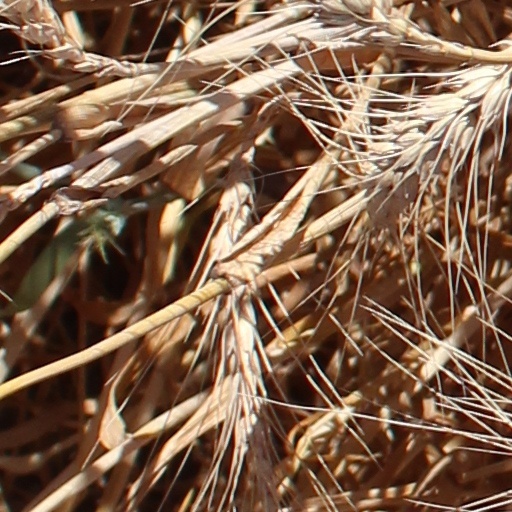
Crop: wheat